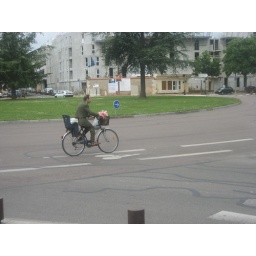
bags in the baby seat